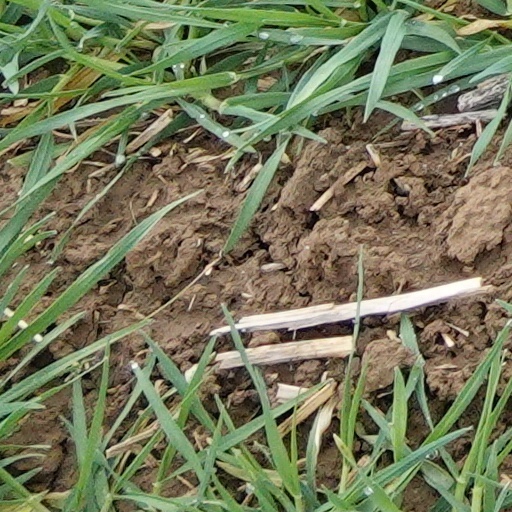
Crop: wheat